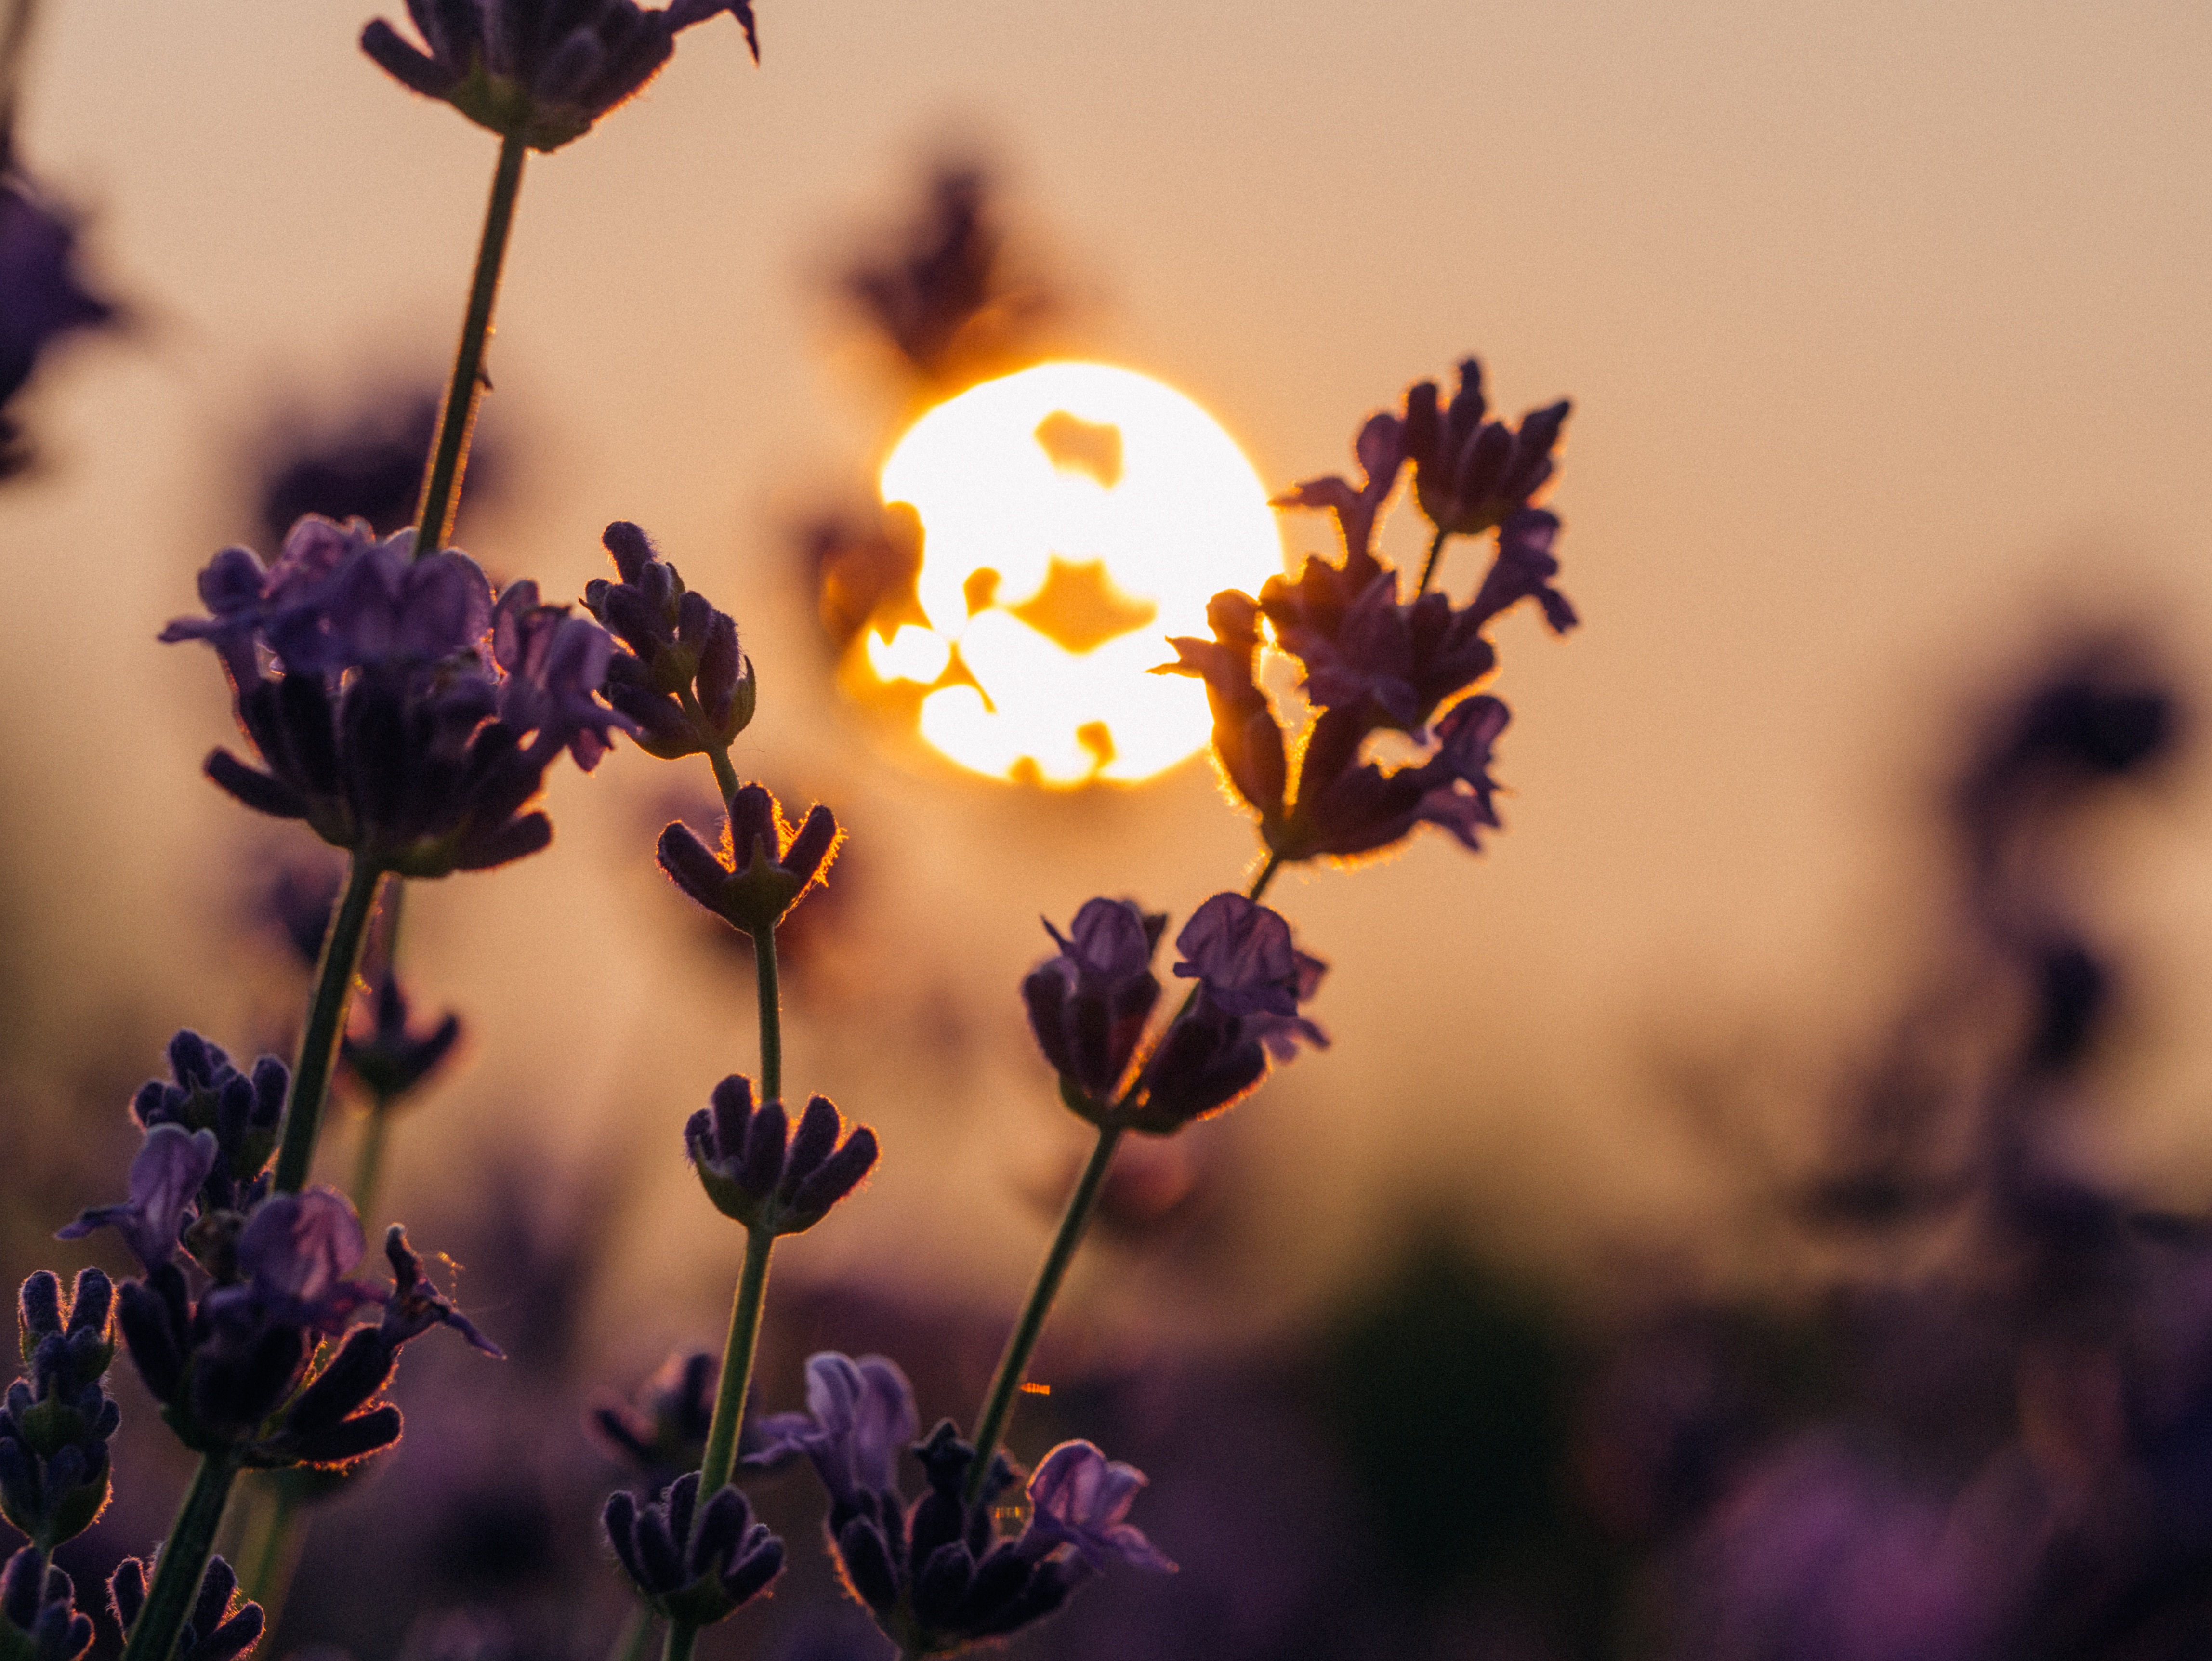
branch, blossom, light, plant, photography, sunlight, morning, leaf, flower, purple, petal, spring, color, autumn, flora, close up, macro photography, flowering plant